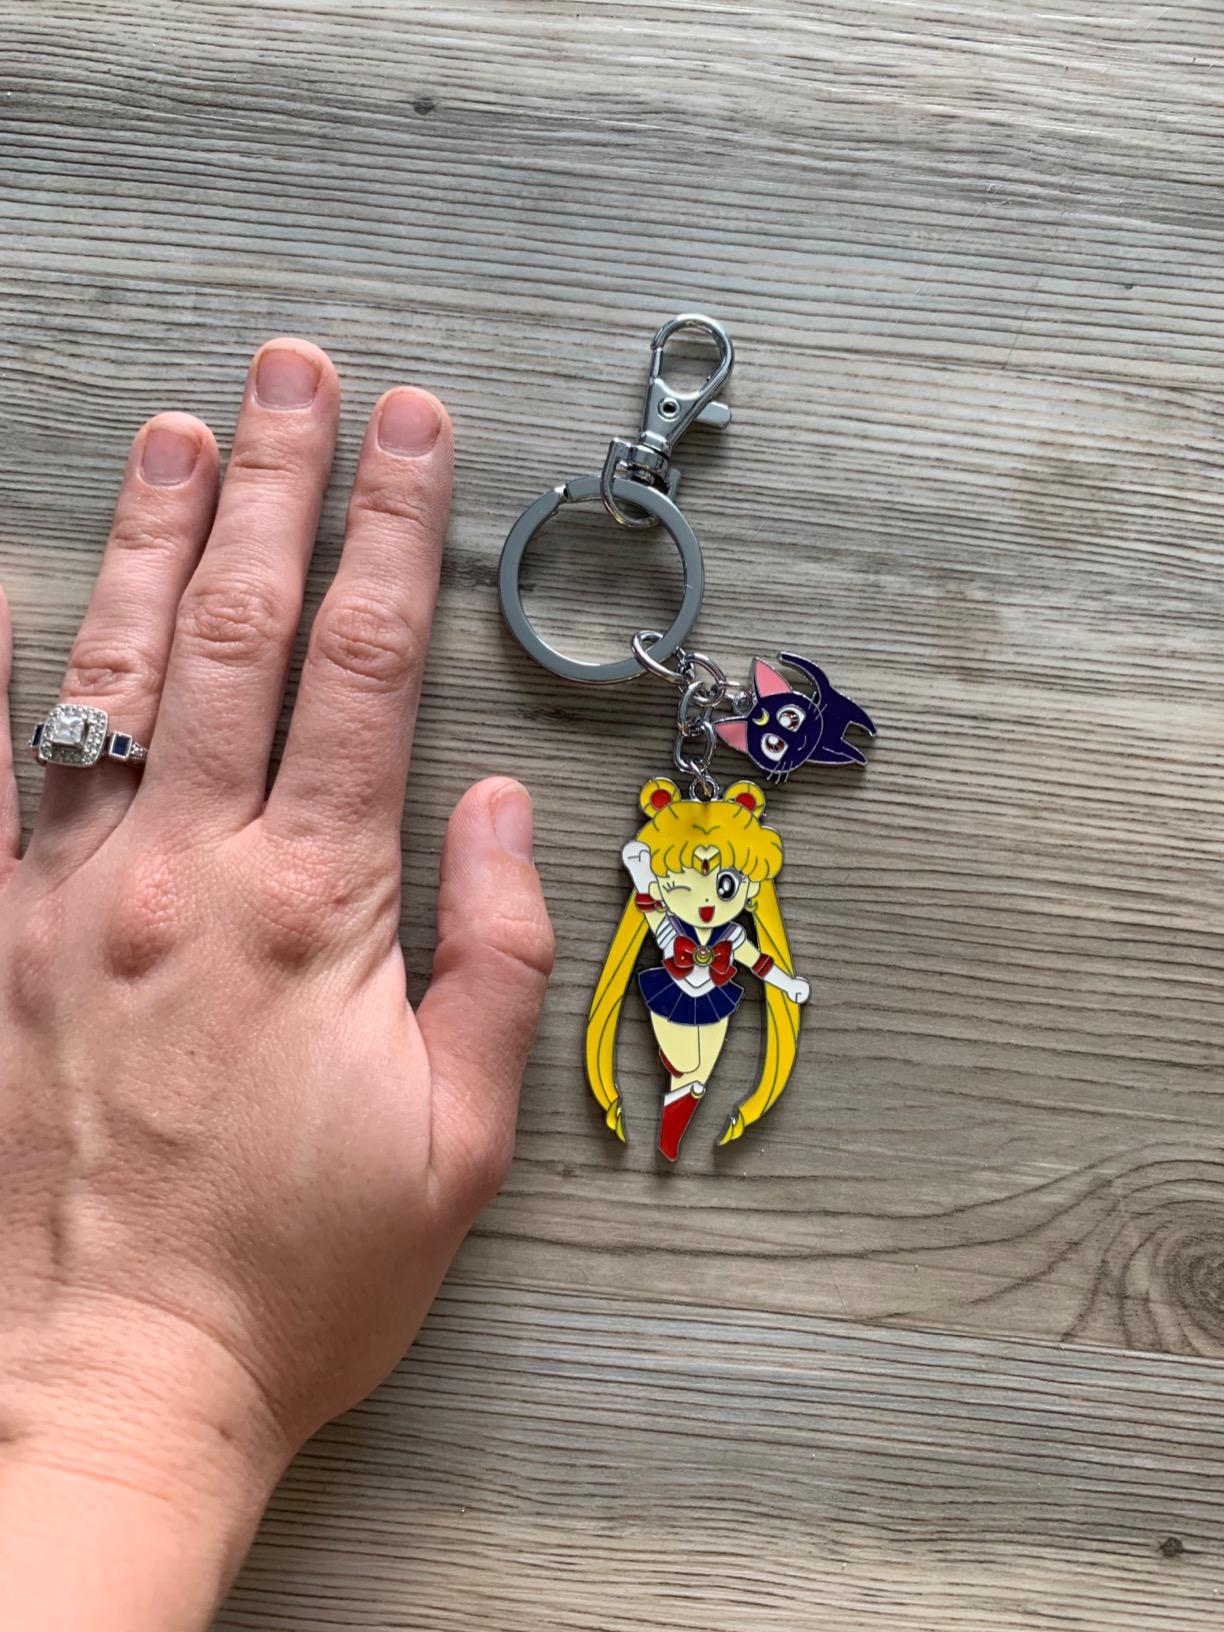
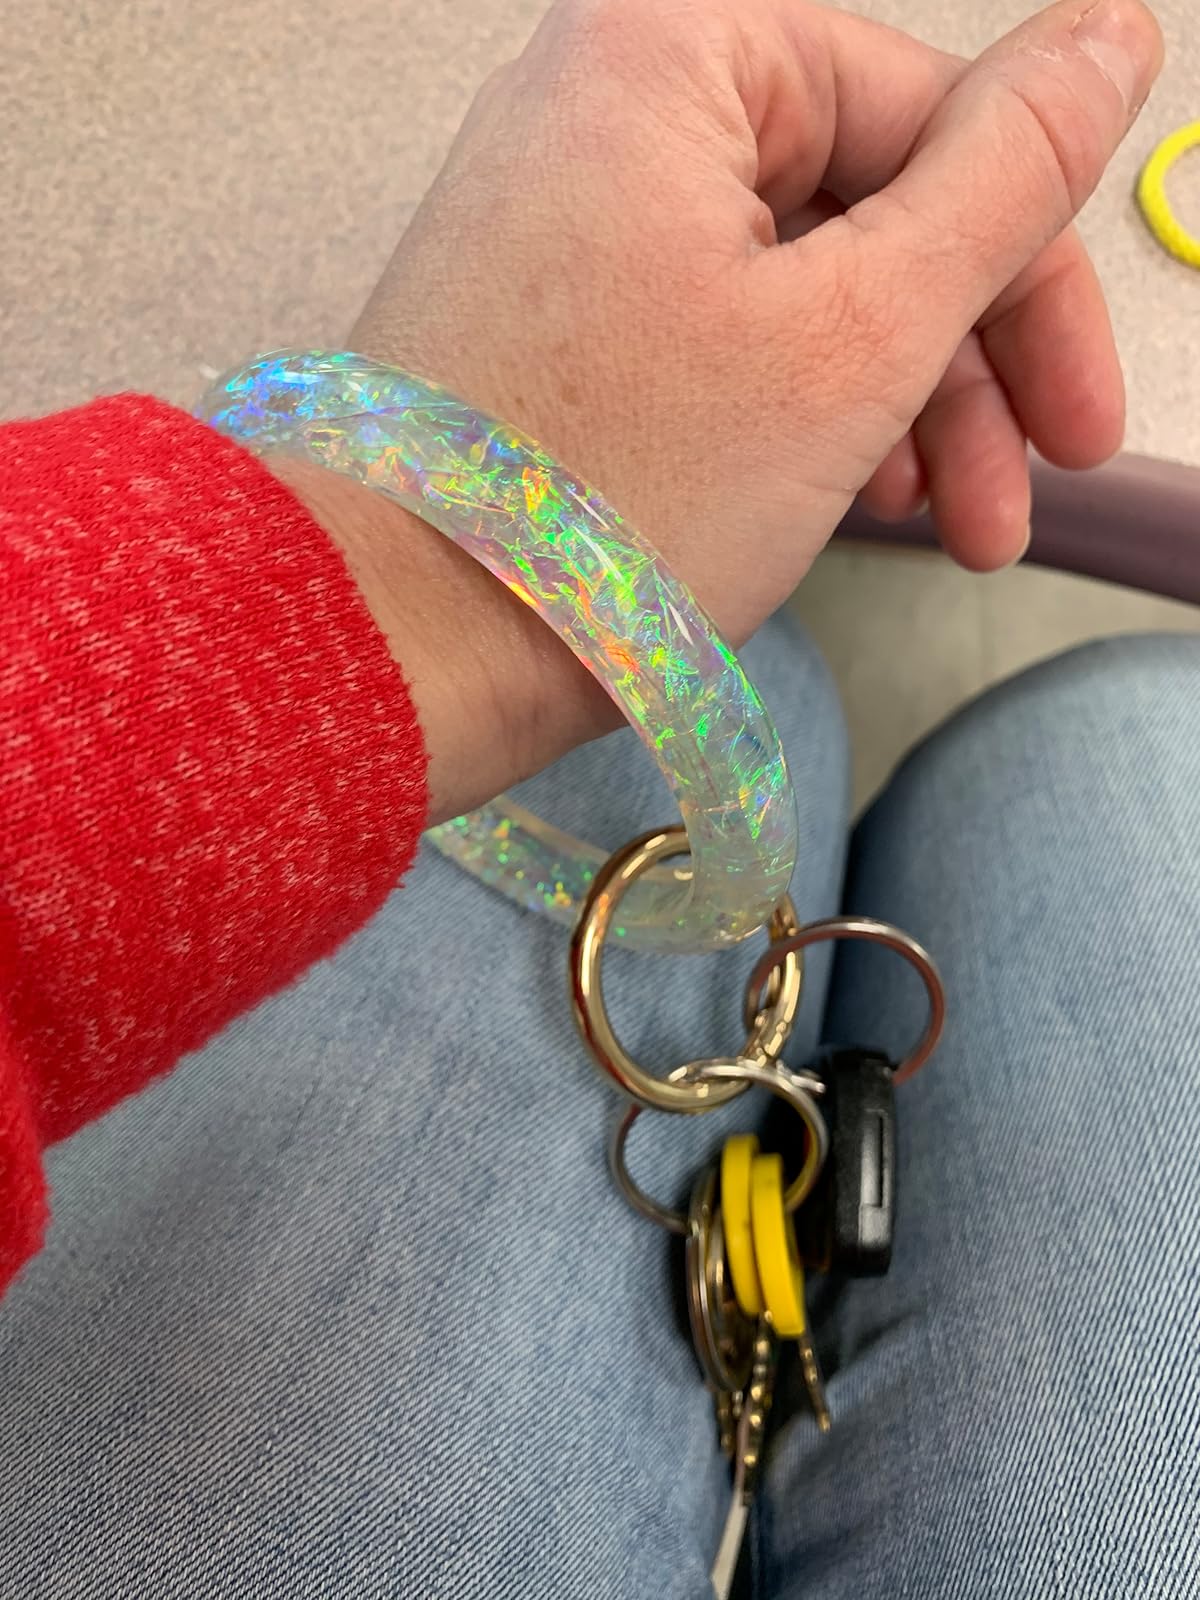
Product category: accessories_keychain
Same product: no